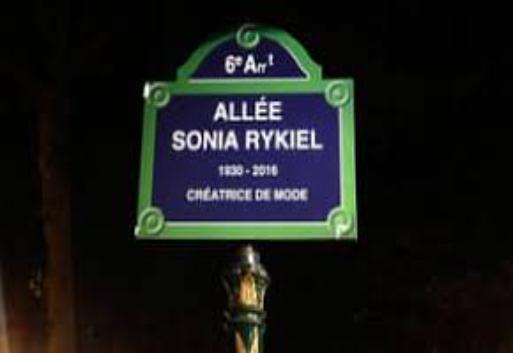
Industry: Clothes